Brainwashing

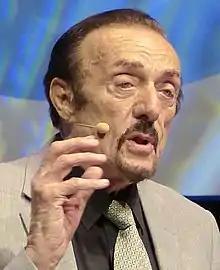
Philip Zimbardo

The concept of brainwashing has been raised in defense of criminal charges. The 1969 to 1971 case of Charles Manson, who was said to have brainwashed his followers to commit murder and other crimes, brought the issue to renewed public attention.